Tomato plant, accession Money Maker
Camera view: bottom (45 deg); turntable rotation: 240 degrees
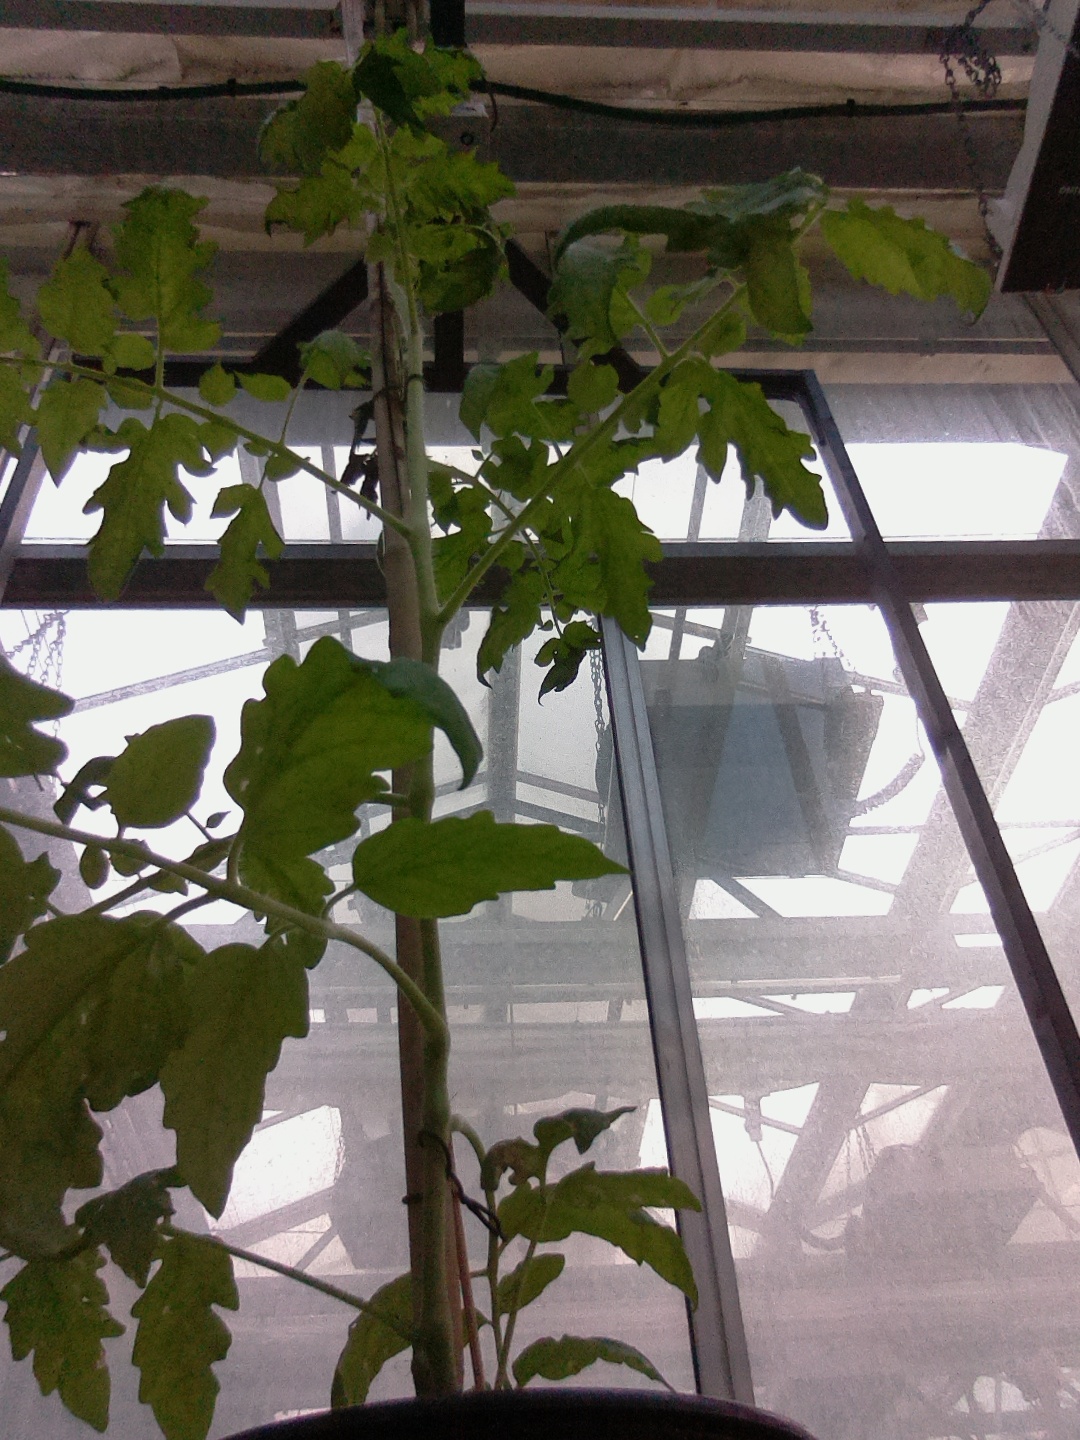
BBCH growth stage 15: 10 of true leaves visible